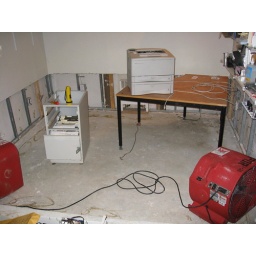
Drying fans in lost home office